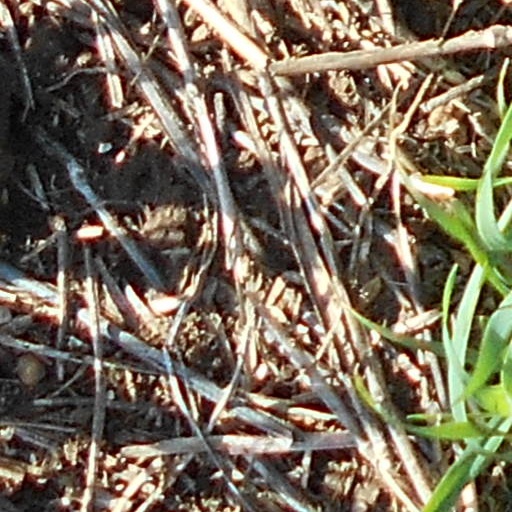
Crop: wheat